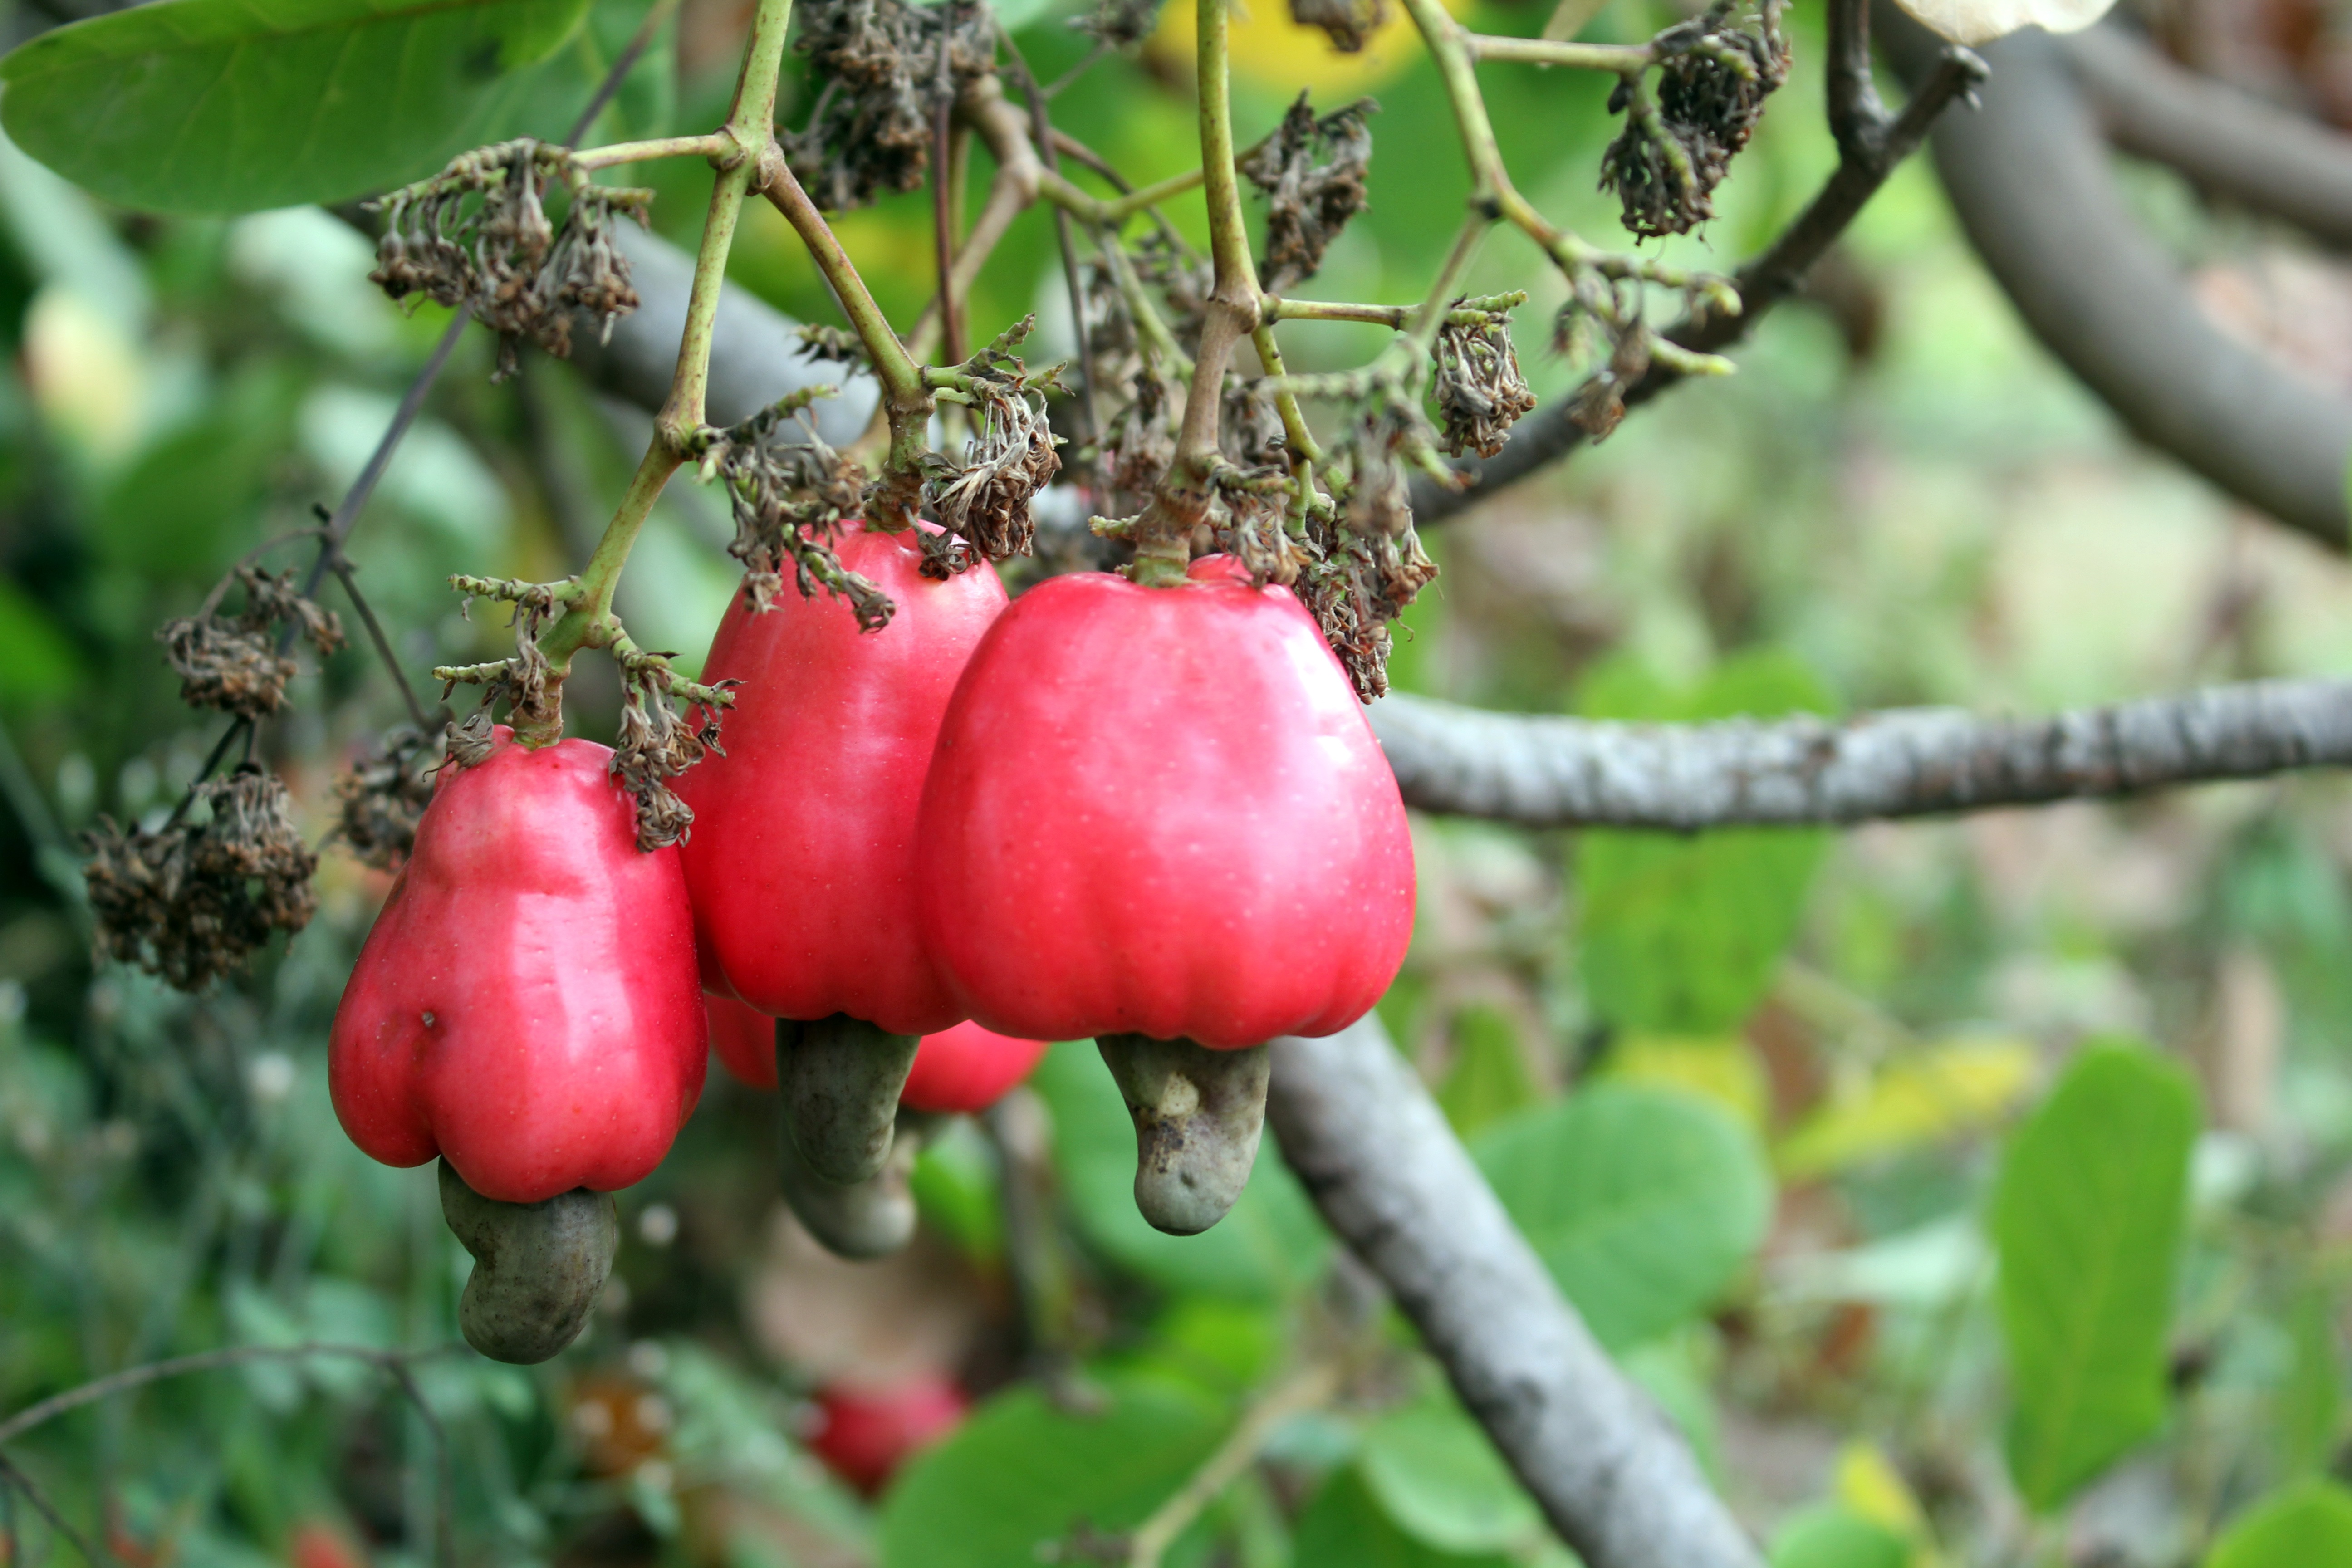
tree, nature, branch, plant, fruit, berry, flower, ripe, food, red, produce, natural, agriculture, garden, healthy, flora, nutrition, shrub, tasty, diet, cashew, rose hip, flowering plant, land plant